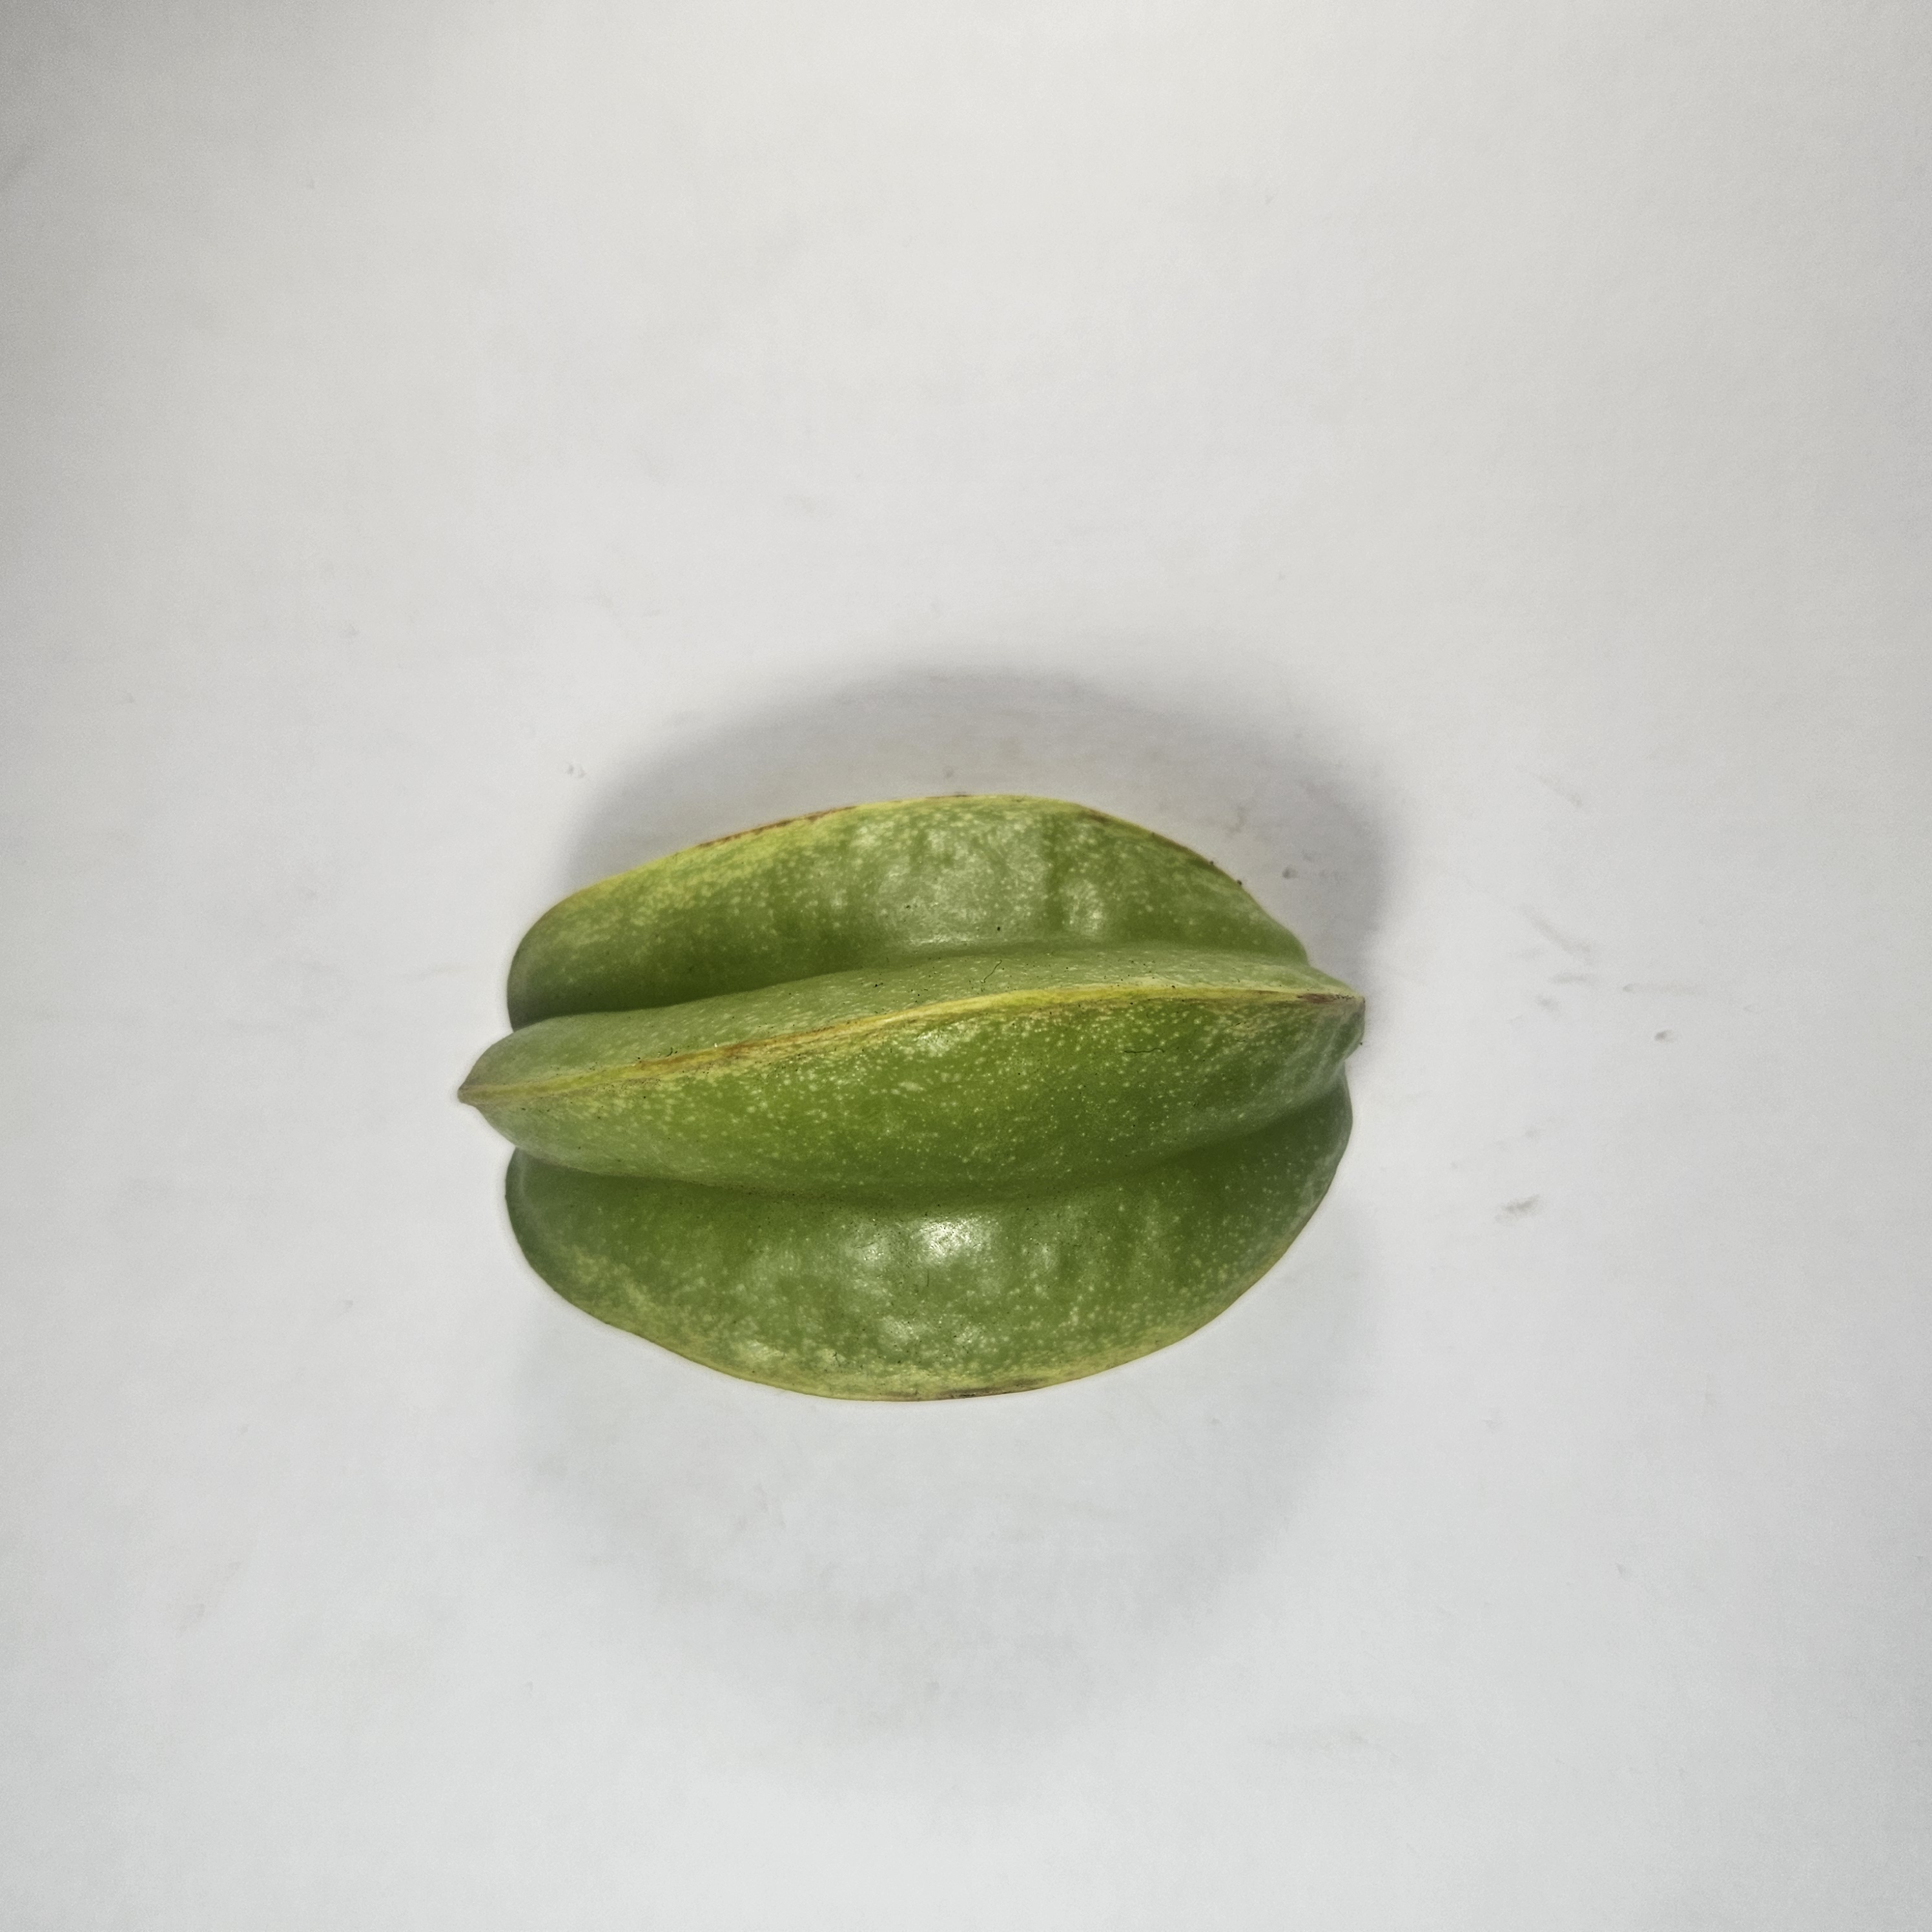
Label: Healthy Fruits